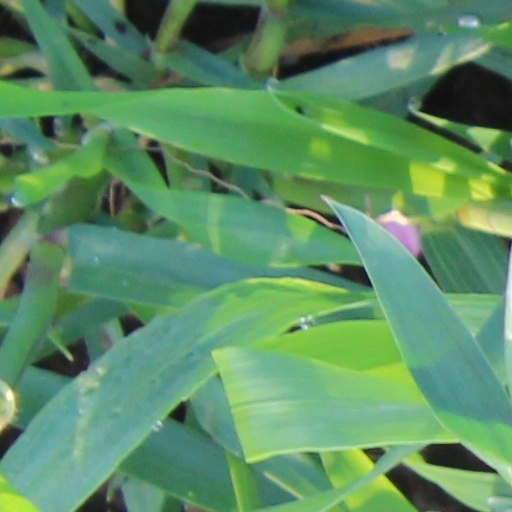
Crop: wheat